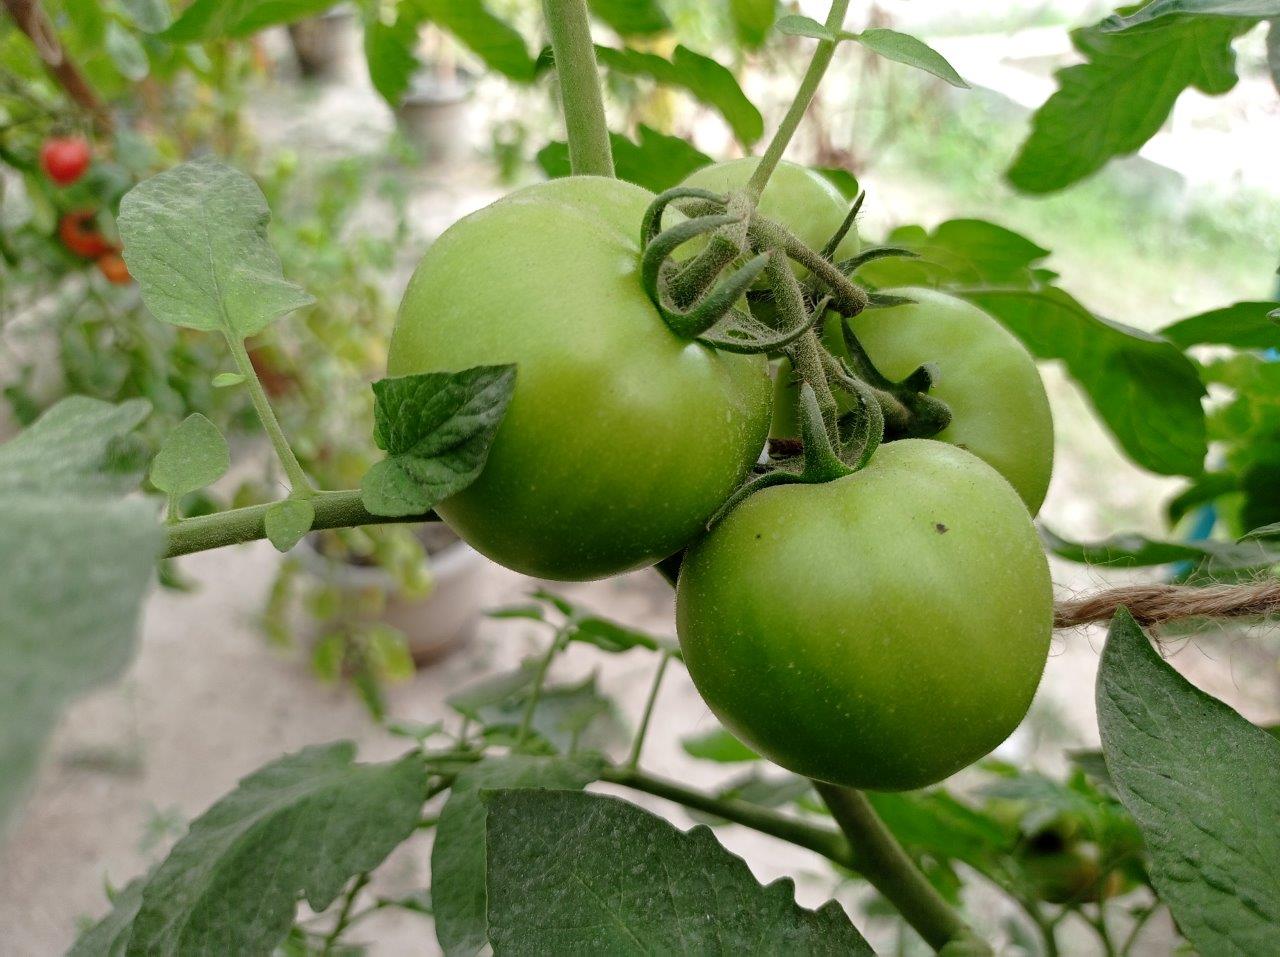
Maturity: Immature